Anatoly Dobrynin

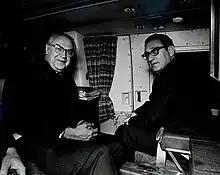
With Henry Kissinger on January 25, 1974

Dobrynin joined the diplomatic service of the Ministry of Foreign Affairs in 1946. He later joined the secretariat of the ministry and worked for Vyacheslav Molotov, Dmitri Shepilov, Andrei Gromyko, and Valerian Zorin. He was appointed deputy secretary general at the United Nations in 1957 and returned to Moscow as head of the foreign ministry's department of the United States and Canada in 1960. Dobrynin was appointed as Soviet Ambassador to the United States in 1962 and he was the Dean of the Diplomatic Corps from July 1979. His tenure lasted until 1986.